Jacinto Roque de Sena Pereira

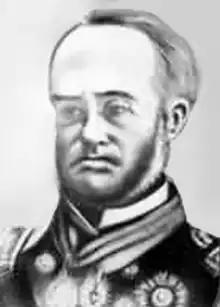
Pereira

Jacinto Roque de Sena Pereira ( 1784 – 27 June 1850) was a Portuguese-born Brazilian sailor notable for his service to the United Kingdom of Portugal, Brazil and the Algarves and later the Empire of Brazil.